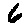
Label: 6